Fast flux

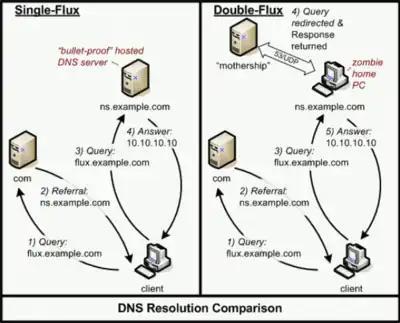
An illustration of single and double DNS fast-fluxing networks.

Fast-fluxing is generally classified into two types: single fluxing and double fluxing, a build-on implementation over single fluxing. The phraseologies involved in fast-fluxing includes "flux-herder mothership nodes" and "fast-flux agent nodes", referred to the backend bulletproof botnet controller and the compromised host nodes involved in reverse proxying the traffic back-and-forth between the origin and clients respectively. The compromised hosts used by the fast-flux herders typically includes residential broadband access circuits, such as DSL and cable modems.